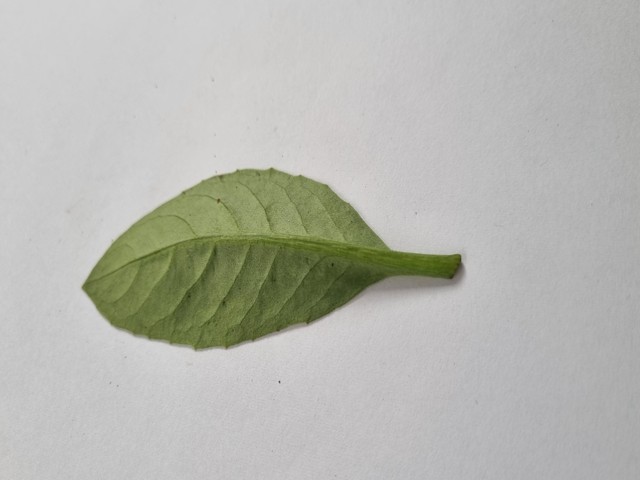
Plant: gainura